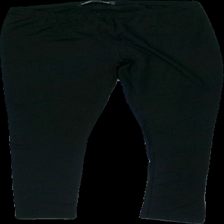
View: front
Type: Tights
Category: Ladies
Brand: Skill
Colors: Black
Material: 100% cotton
Cut: Regular
Size: L
Season: All
Damage location: bottom right
Damage 2 location: bottom left
Damage 3 location: top right
Price range: 50-100
Recommended usage: Reuse
Description: svarta tights